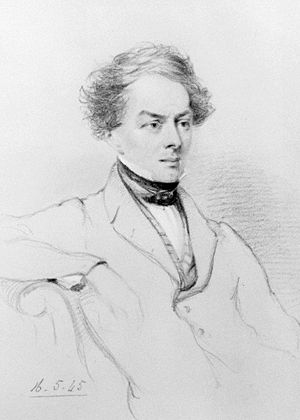
Charles Fellows
Sir Charles Fellows var en engelsk oldgransker og rejsende.